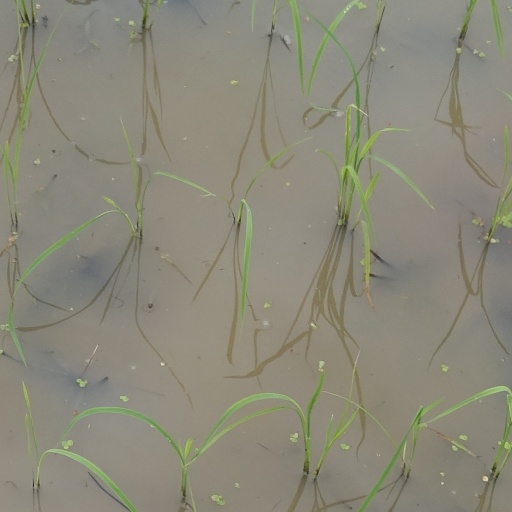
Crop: rice